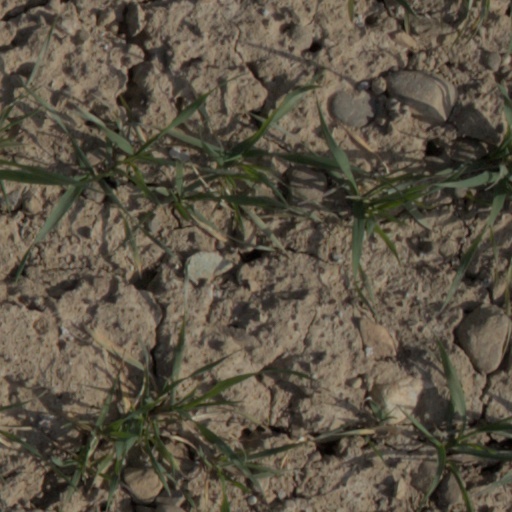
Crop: wheat